Elizabeth Scotty

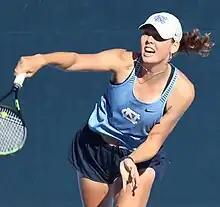
Scotty at the 2023 Kitty Harrison Invitational

Elizabeth Scotty (born July 12, 2001) is an American tennis player. She played college tennis for the North Carolina Tar Heels, with which she won the 2023 NCAA team championship. She won three national doubles titles: at the NCAA championship with Makenna Jones in 2021 and at the ITA National Fall Championships with Fiona Crawley in 2021 and Reese Brantmeier in 2023.